Architecture of Urartu

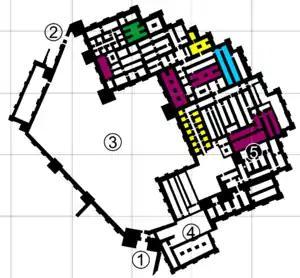
Palace complex in the Teishebaini citadel (1 – gate, 2 – forts, 3 and 4 – courtyards, 5 – storage buildings)

The architecture of Urartu encompasses the construction methods, spatial organization, and urban planning of the Urartian culture, an Iron Age civilization located in Anatolia and the Armenian Highlands. The Urartians are known for their fortresses, temples, and water management systems, which were integral to their administrative and military infrastructure. The fortress of Teishebaini, named after the Urartian god Teisheba, serves as a notable example of their architectural practices.